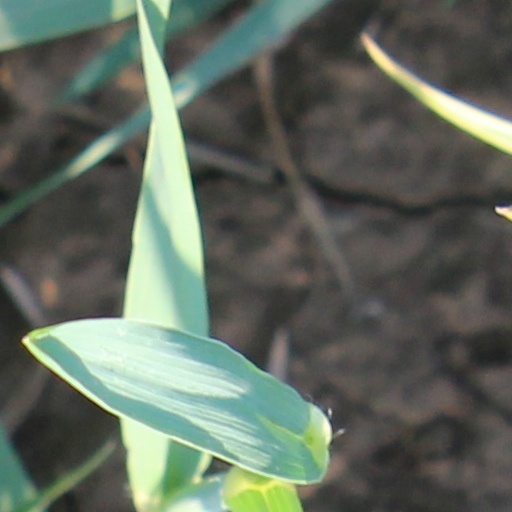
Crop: wheat